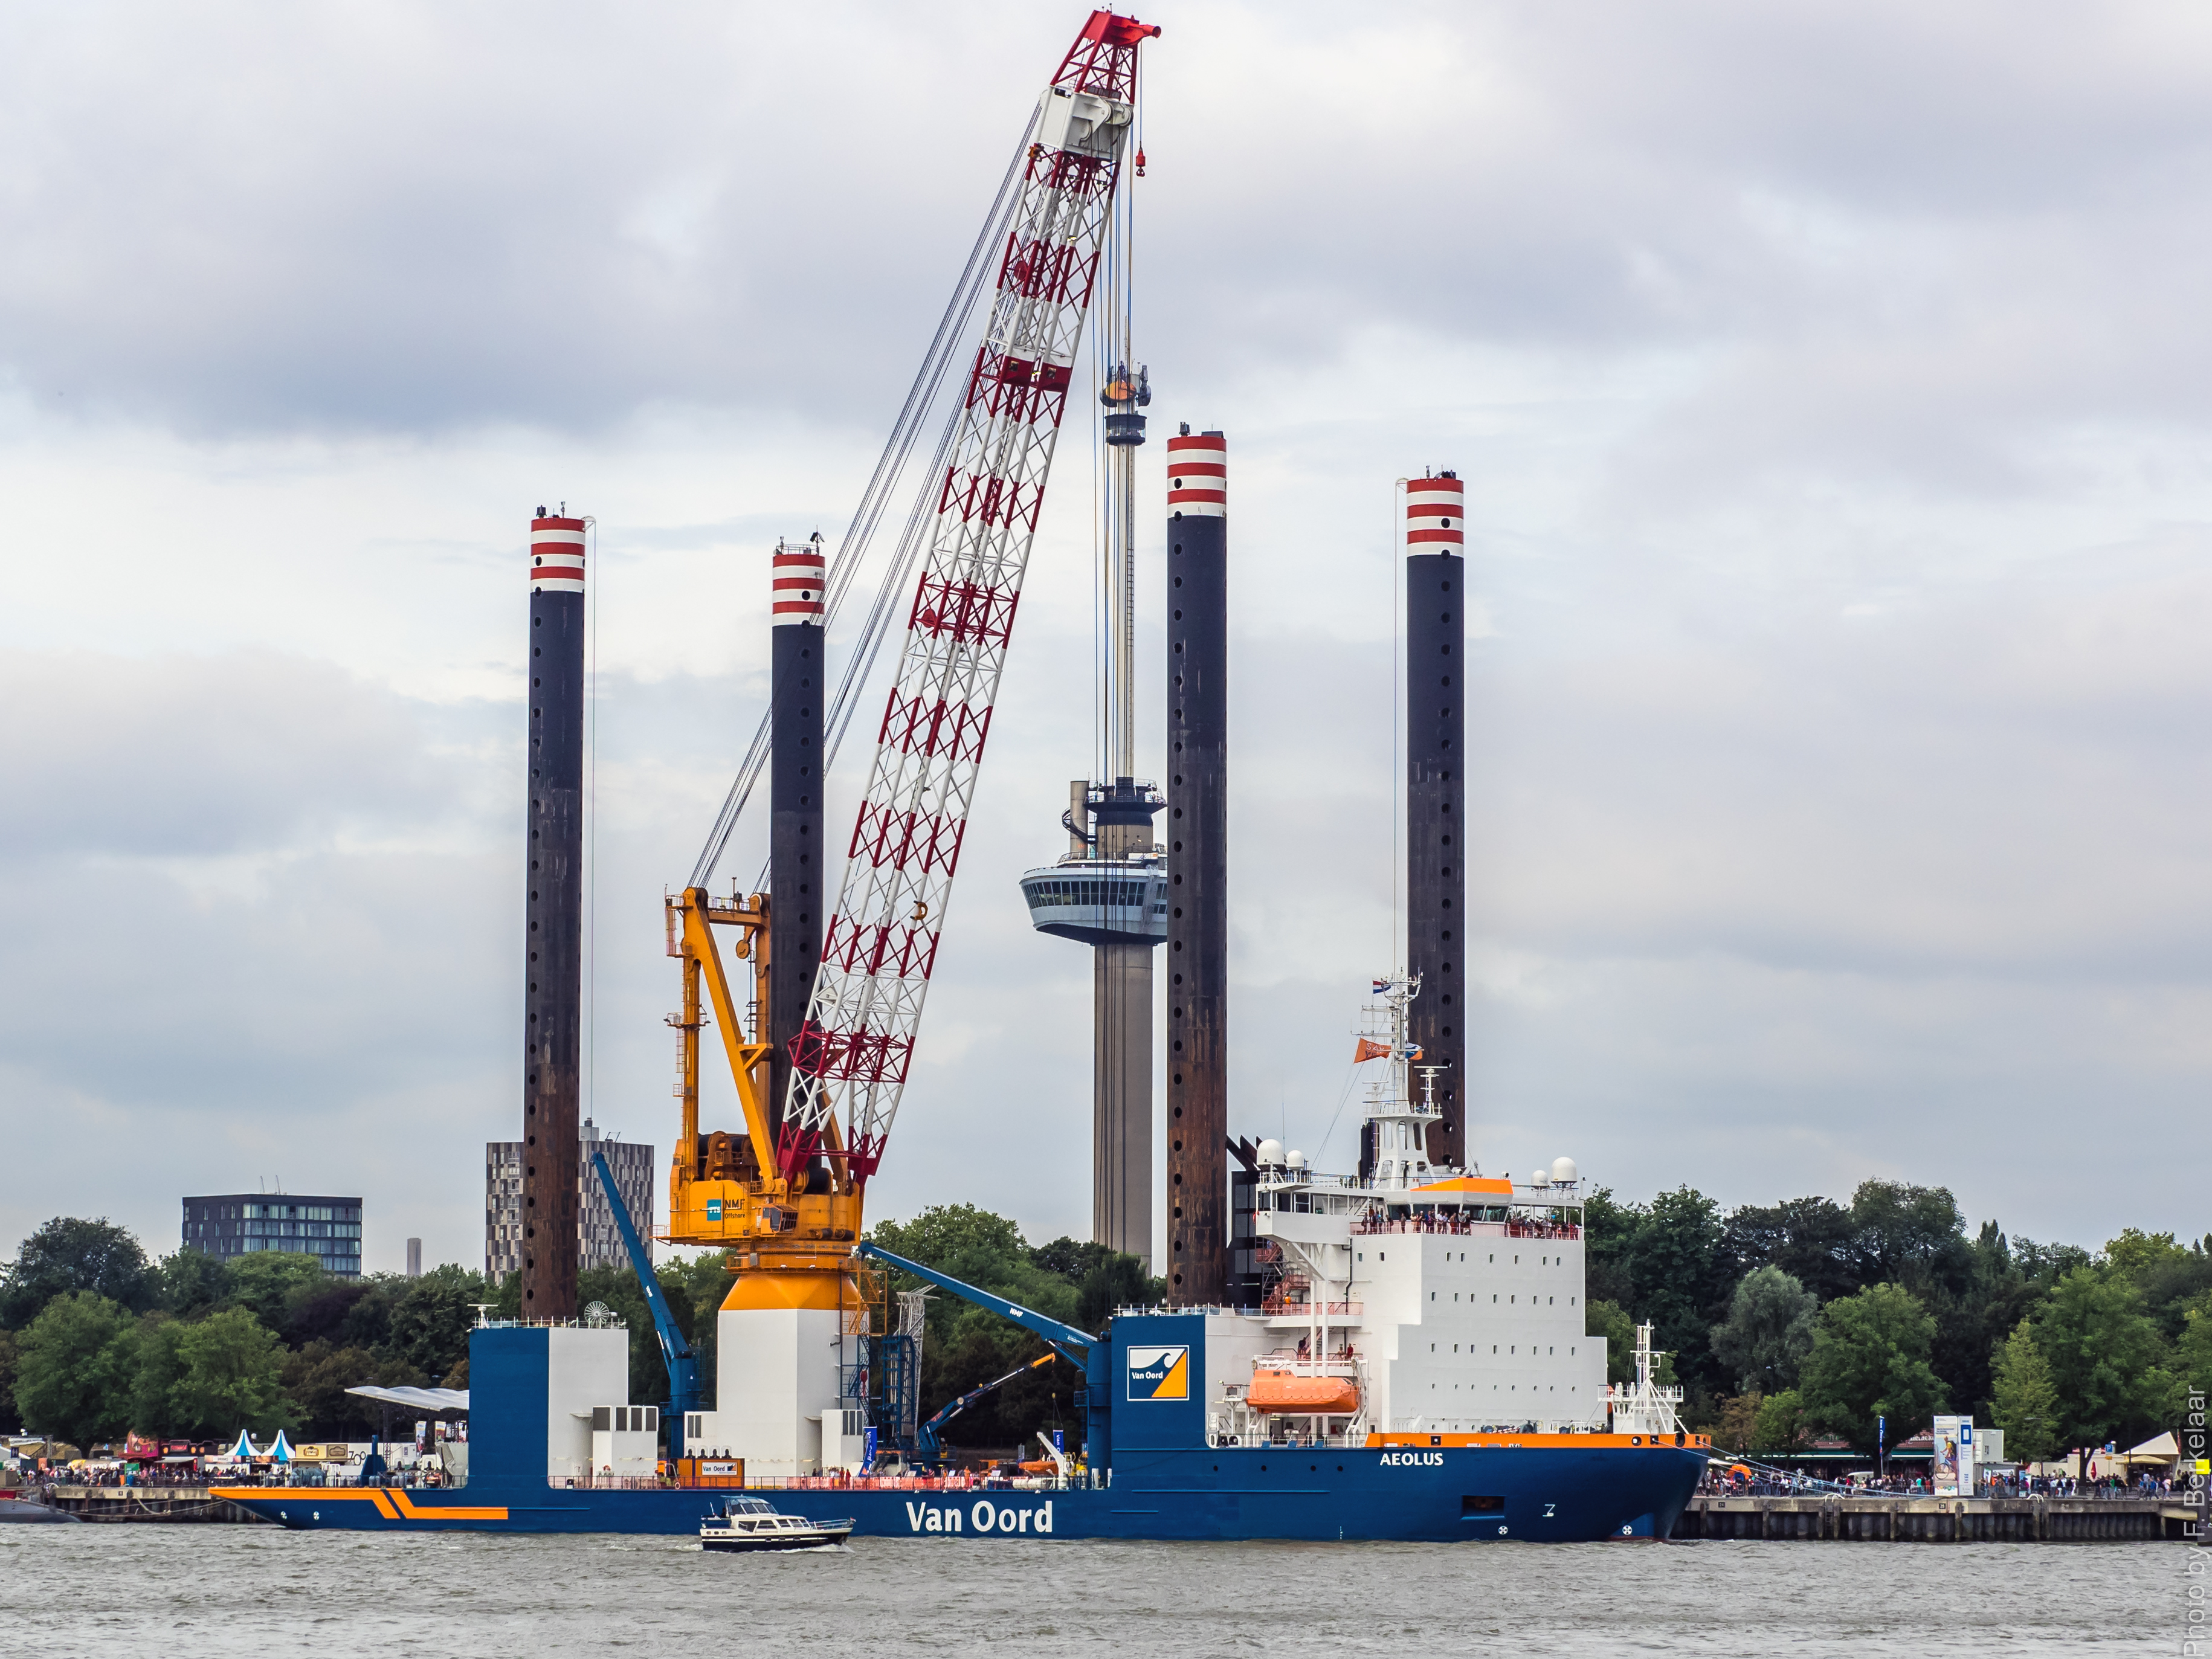
ship, transport, vehicle, mast, machine, port, nederland, rotterdam, zuidholland, ships, twop, vessels, tugboat, watercraft, nieuwemaas, schiffe, schepen, schip, nl, offshore, olympusm40150mmf28, aeolus, portofrotterdam, parkkade, vanoord, vanoordmarineingenuity, vanoordshipmanagement, navires, vaartuig, euromast, cityofrotterdam, container ship, freight transport, construction equipment, drilling rig, jackup rig, offshore drilling, crane vessel floating